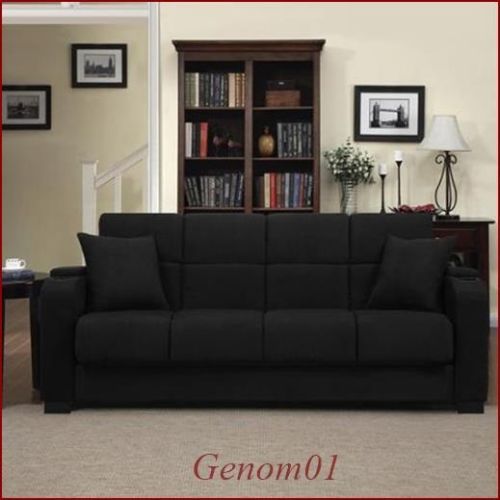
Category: sofa